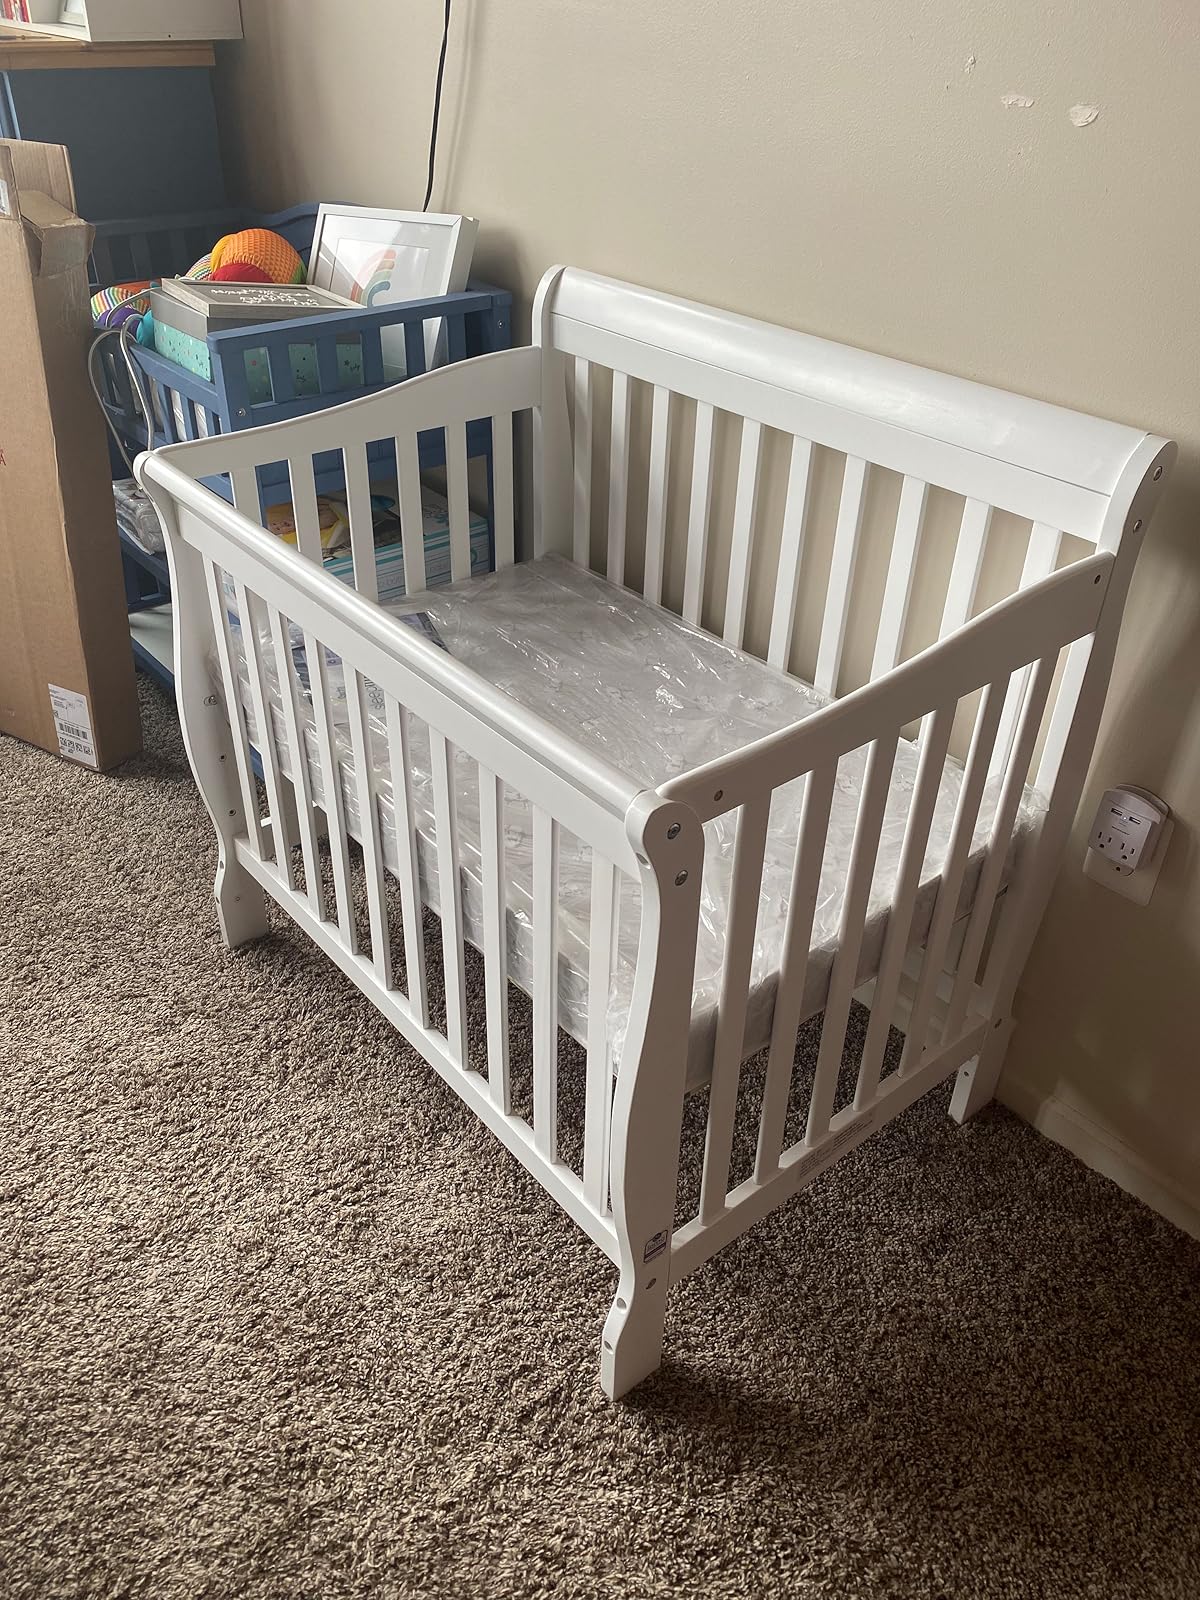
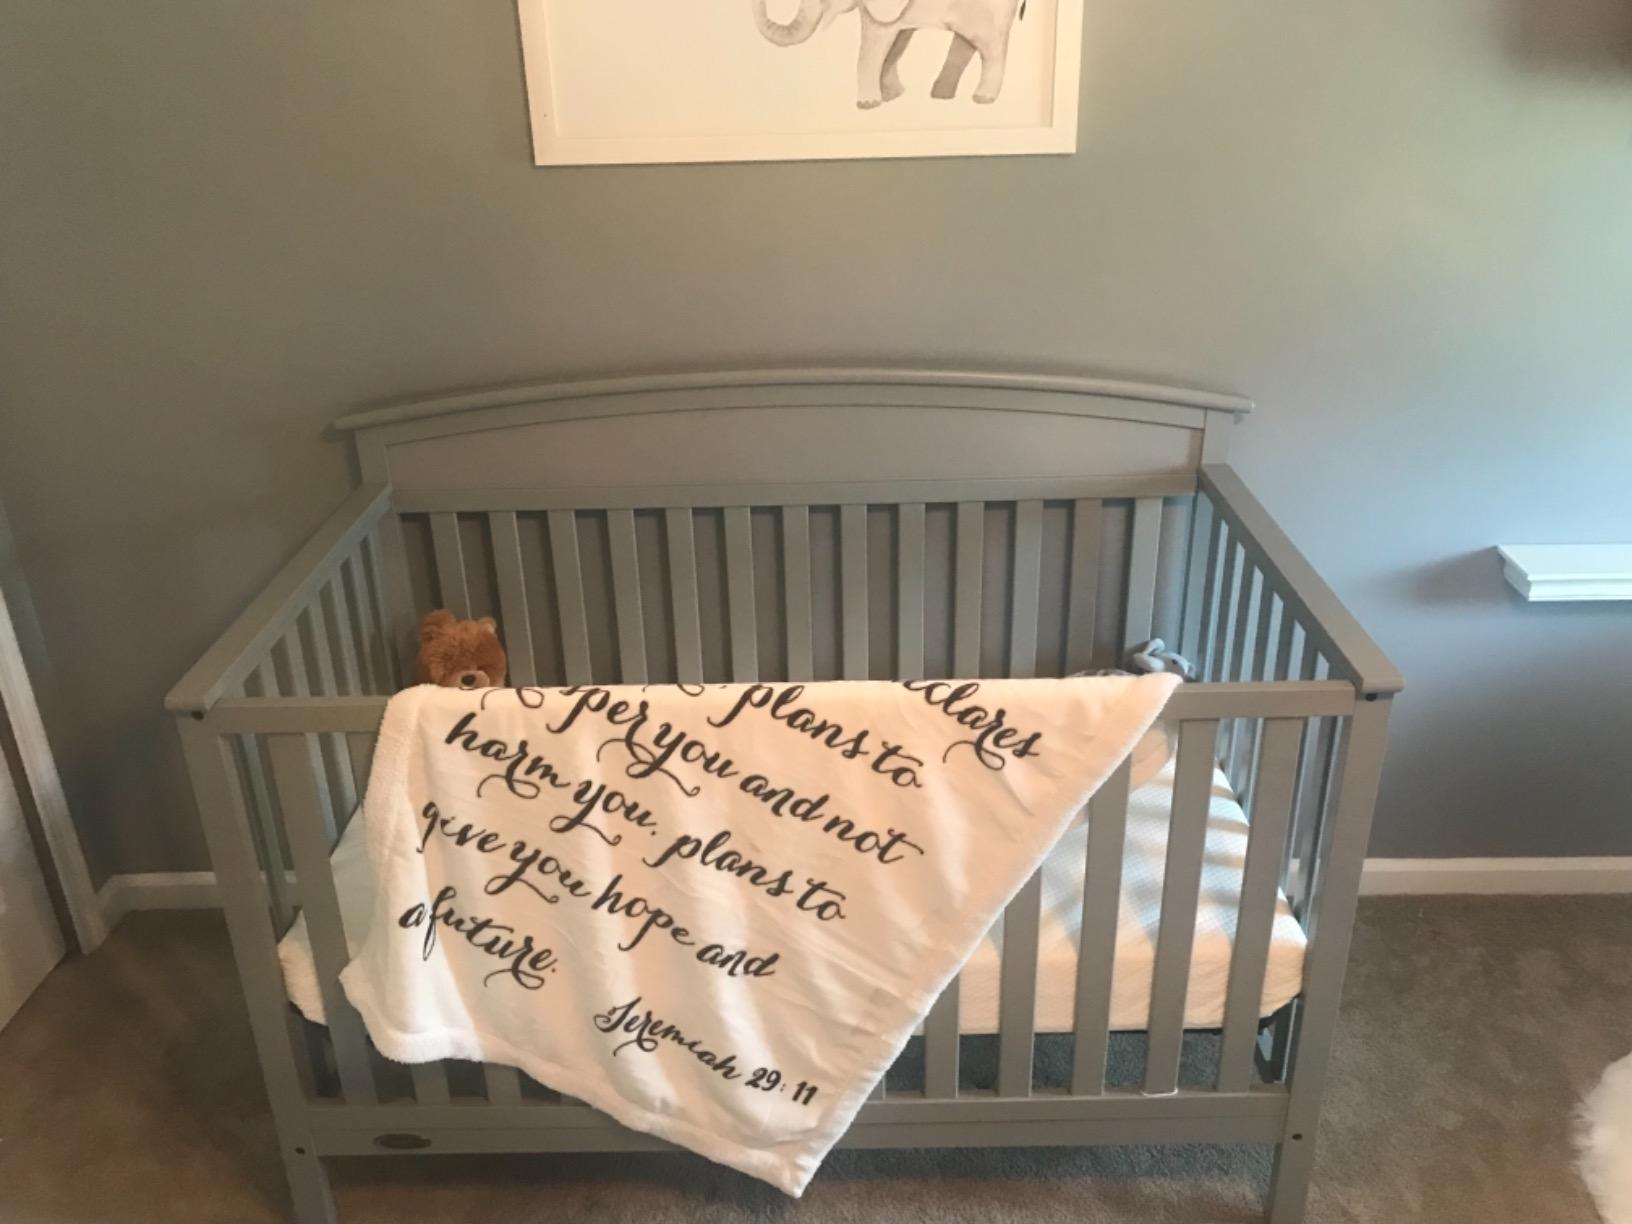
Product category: products_crib
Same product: no